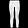
Label: Trouser